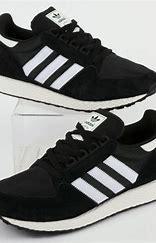
Brand: Adidas
Model: Forest Grove